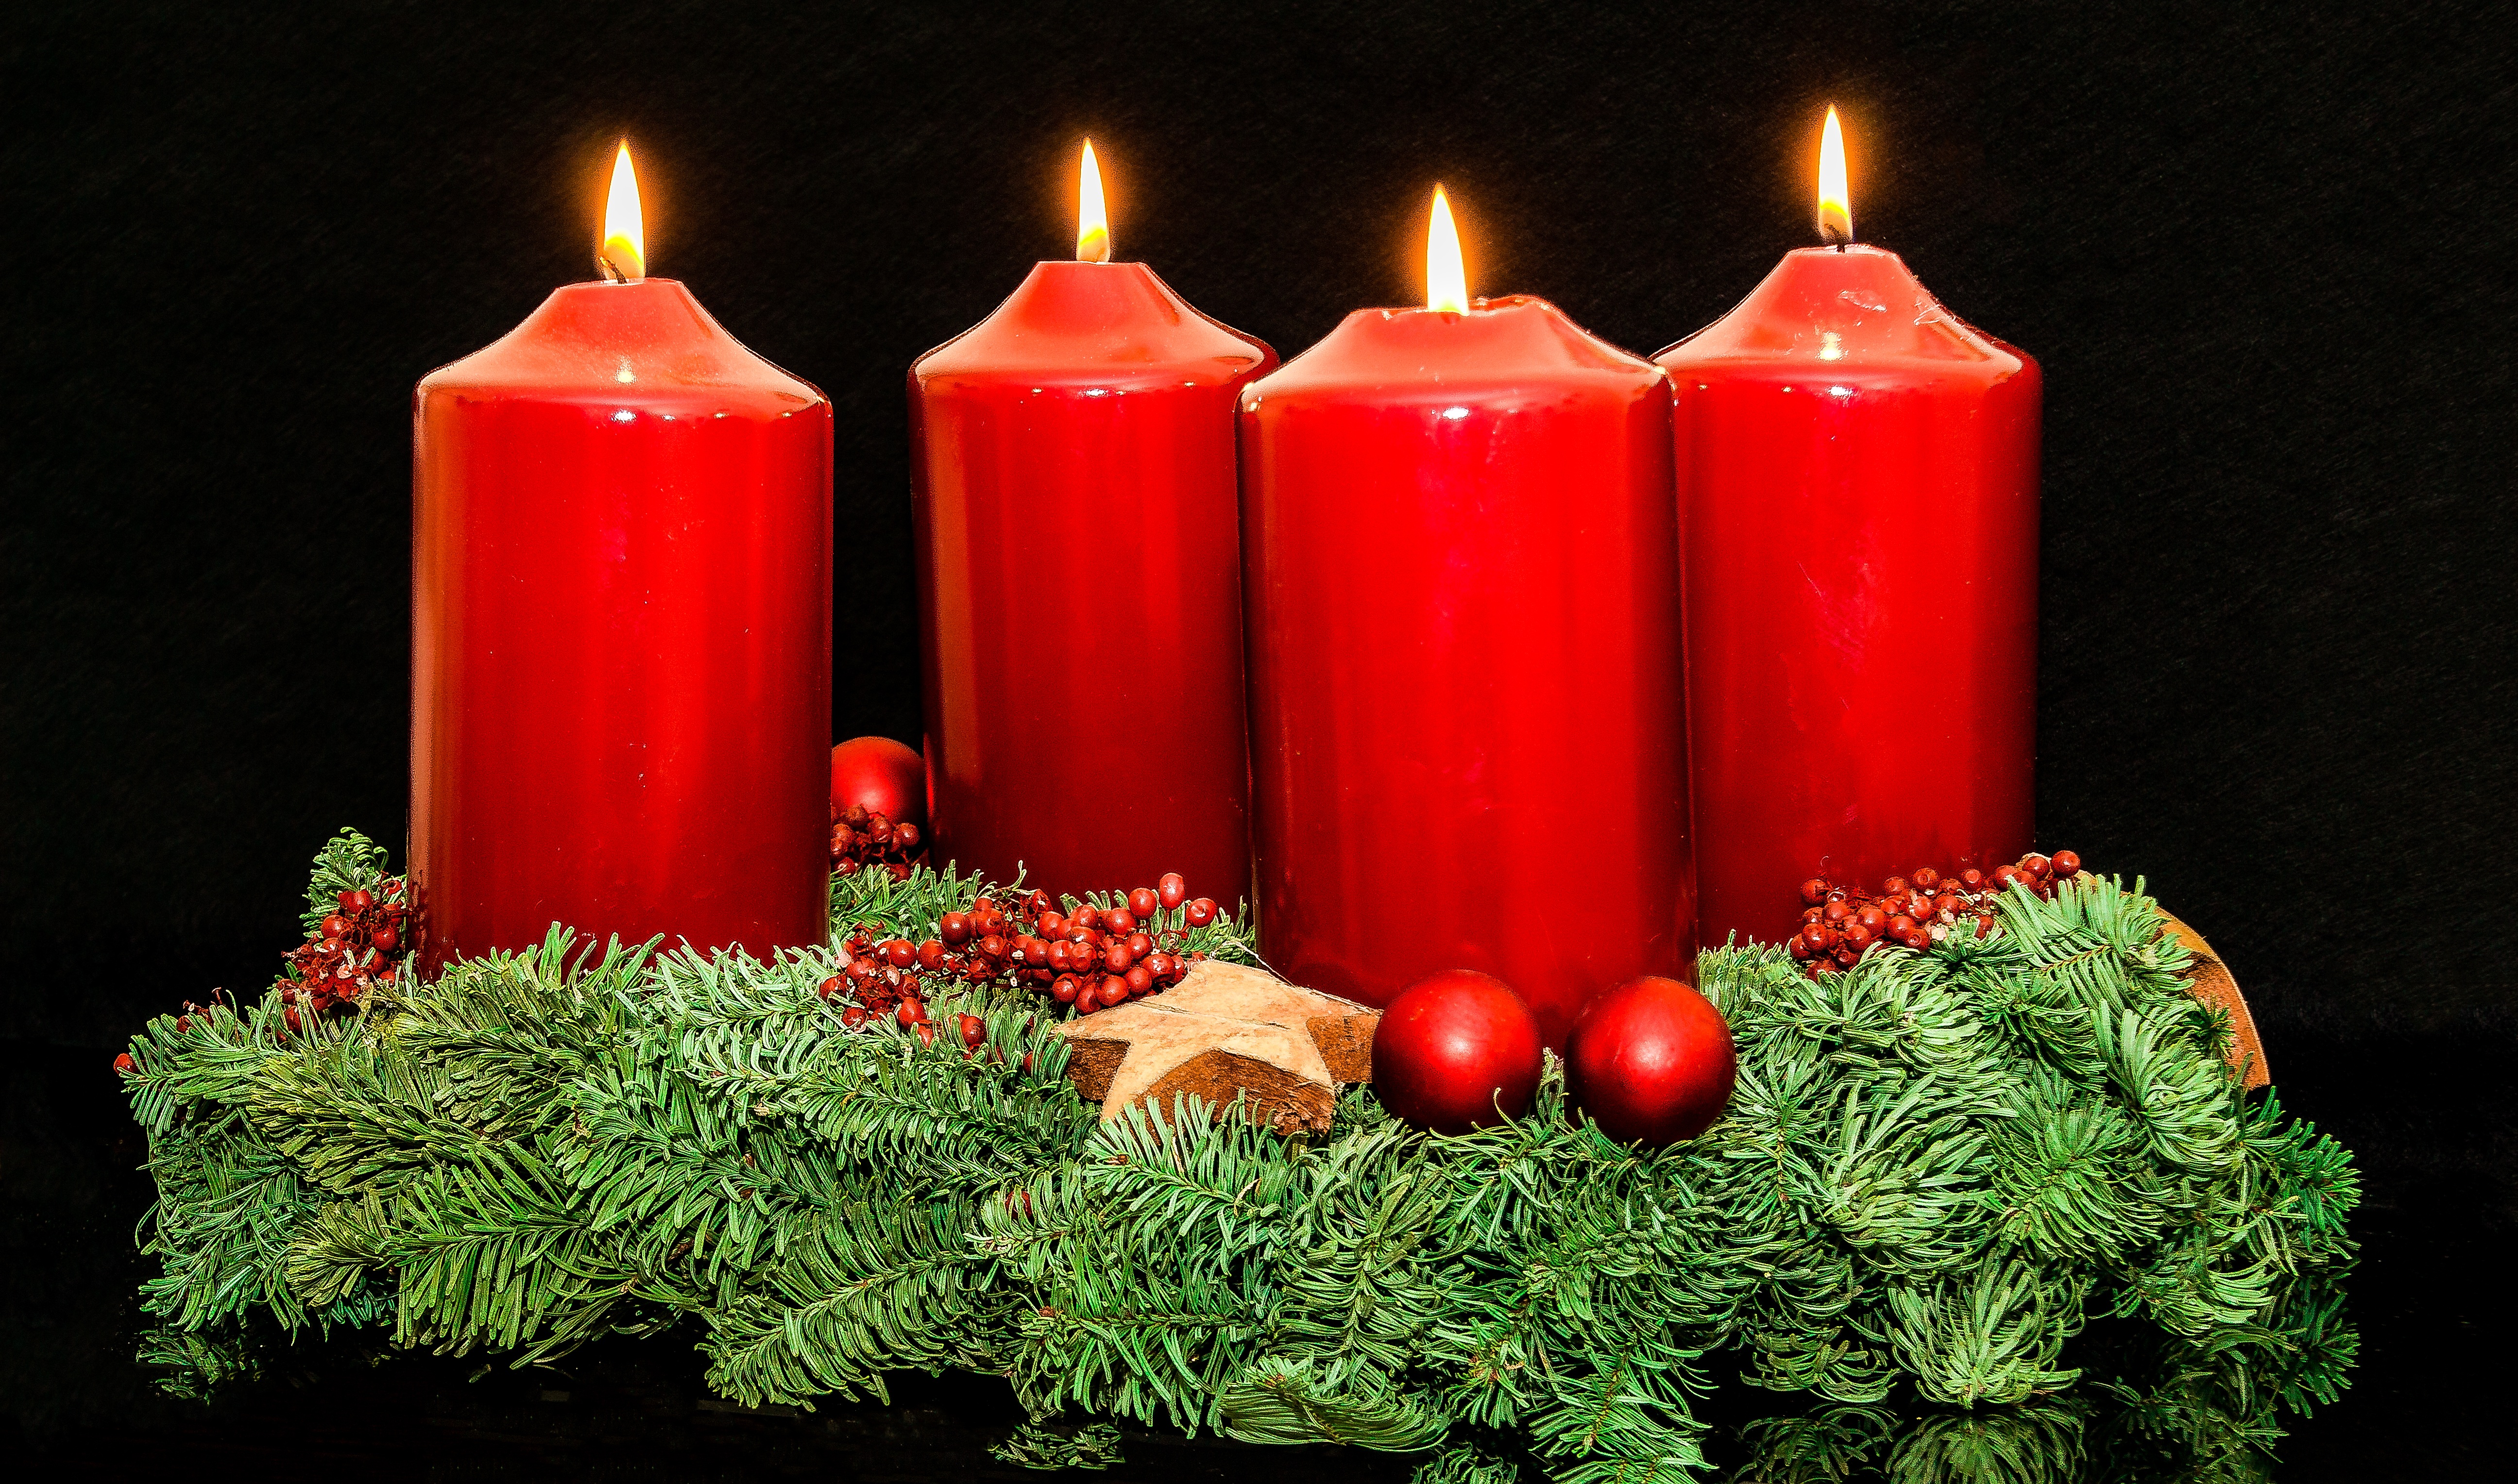
light, red, flame, candle, christmas, lighting, decor, advent, christmas decoration, candles, contemplative, candlelight, before christmas, advent wreath, christmas jewelry, fourth candle